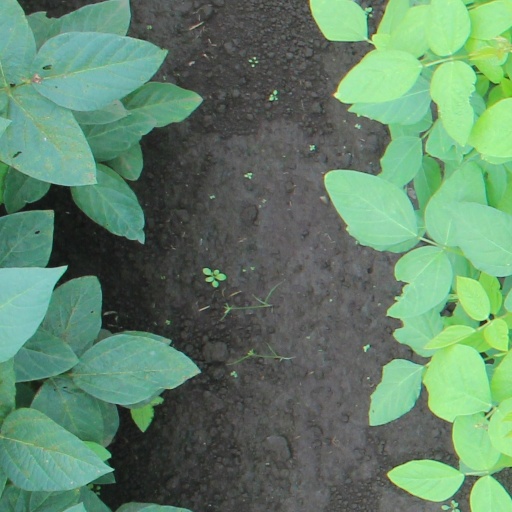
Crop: soybean